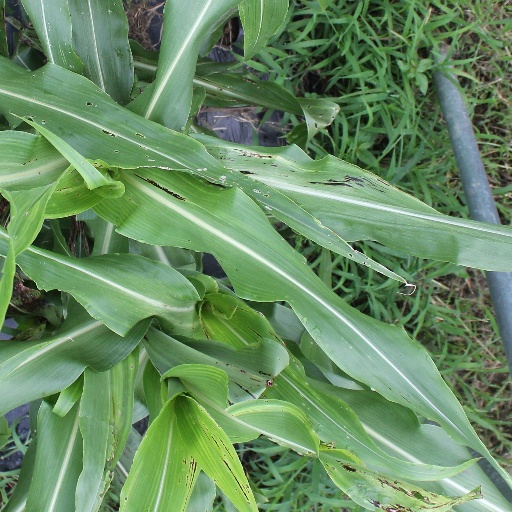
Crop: sorghum